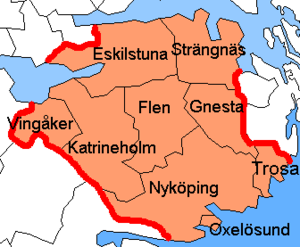
Södermanlands län / Ekstern henvisning
Kommuner i Södermanlands län
Södermanlands län er et svensk län beliggende på østkysten omtrent midt i Sverige. Det grænser op til Östergötlands län, Örebro län, Västmanlands län, Uppsala län og Stockholms län.